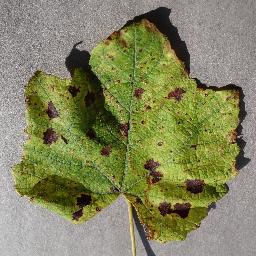
Label: Grape___Leaf_blight_(Isariopsis_Leaf_Spot)